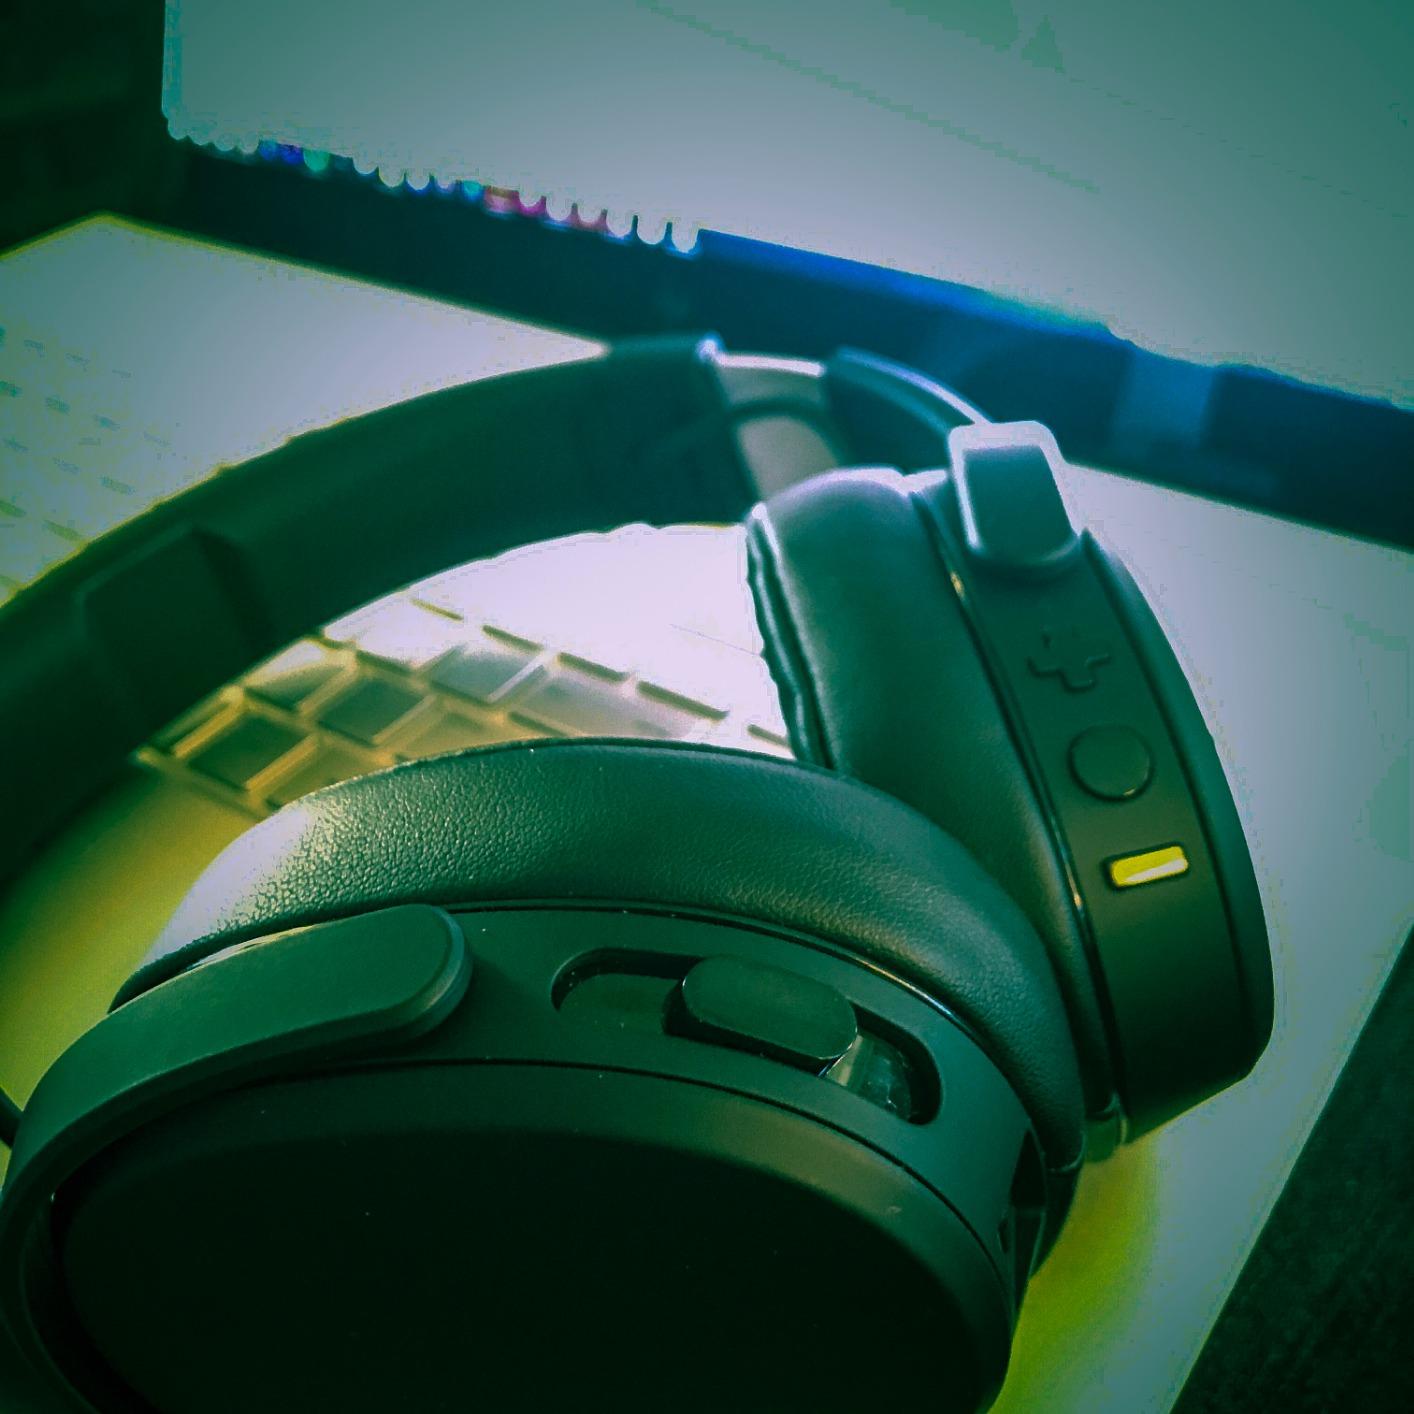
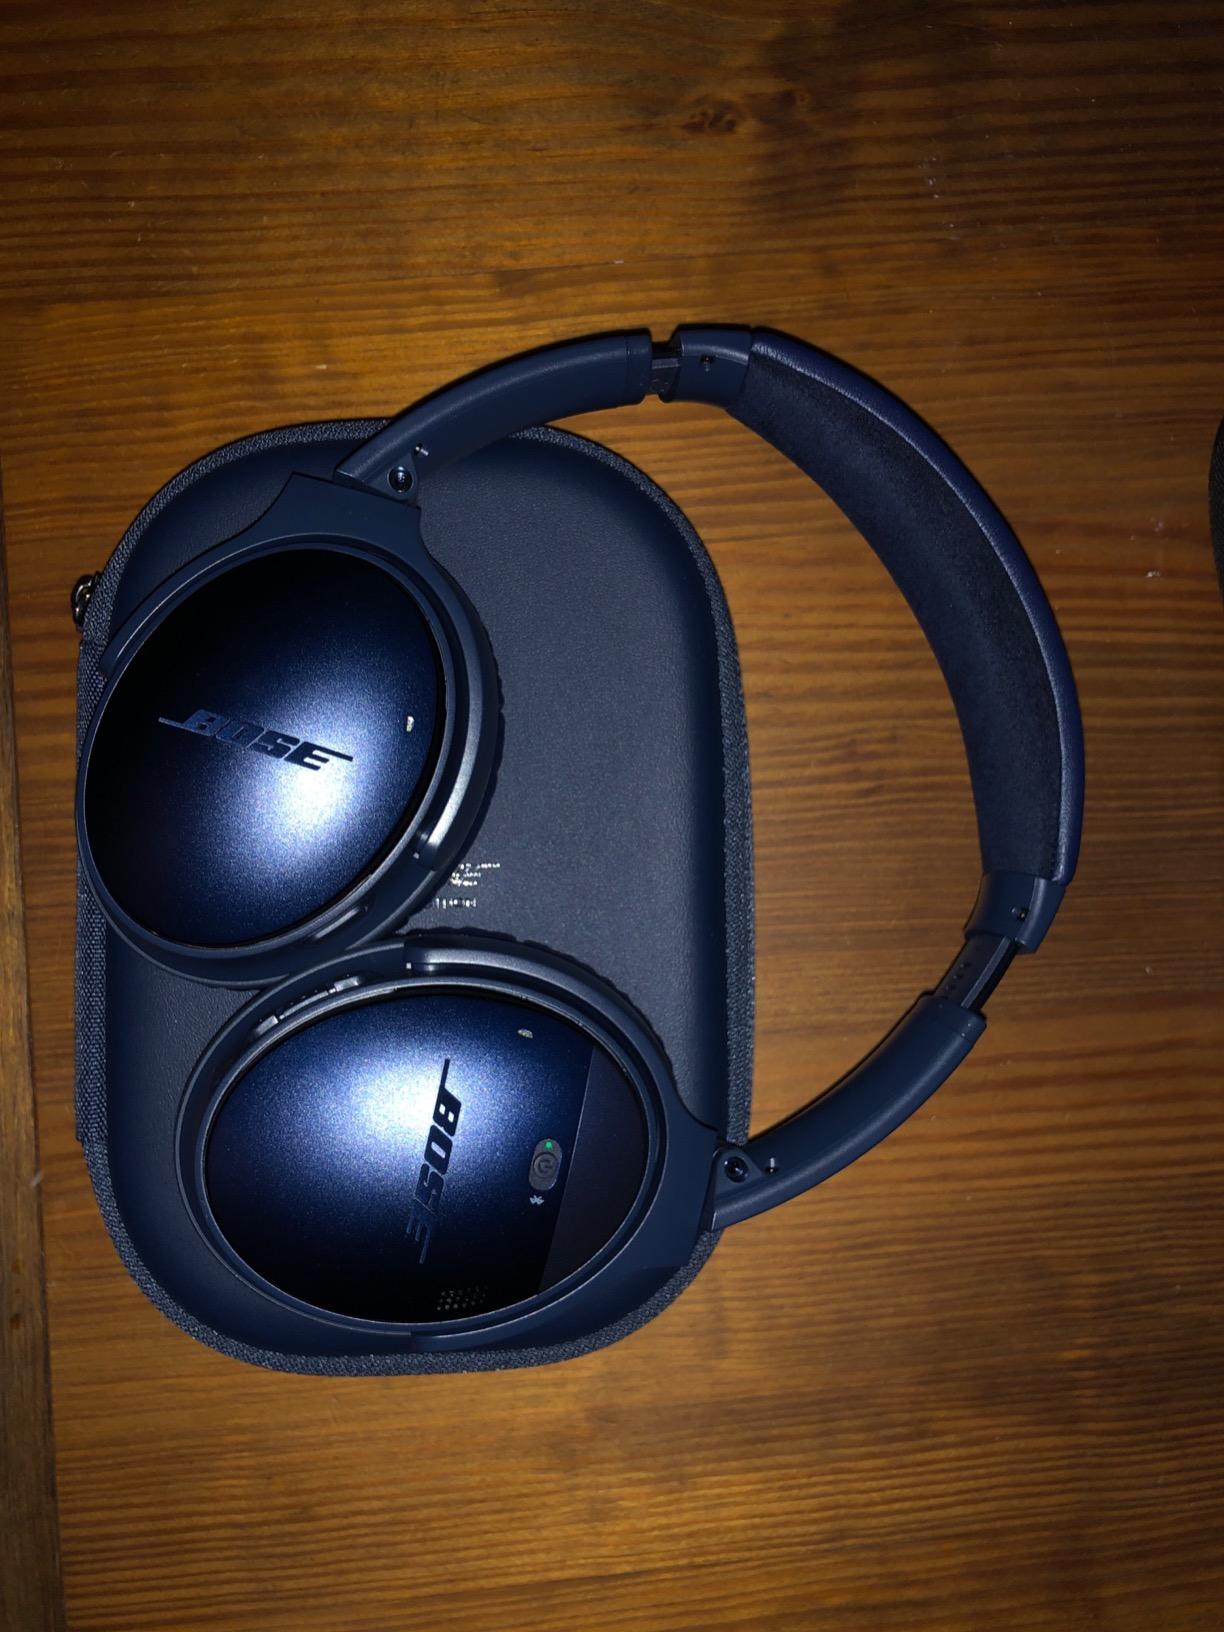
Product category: headphones
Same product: no